Nguyễn Chánh Thi

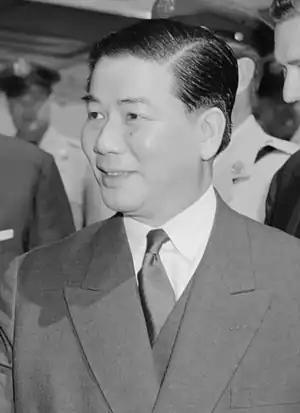
A portrait of a middle-aged man, looking to the left in a half-portrait/profile. He has chubby cheeks, parts his hair to the side and wears a suit and tie.

In 1954, the Vietminh defeated the French Union forces at the Battle of Dien Bien Phu and France decided to withdraw from Vietnam. Under the provisions of the Geneva Accords, the Vietminh's DRV would take control of the northern half of the country, and the SoV the south, pending national reunification elections in 1956. In the meantime, the State of Vietnam remained unstable. The Cao Đài and Hòa Hảo religious sects had their own private armies and de facto states in the Mekong Delta, while the Bình Xuyên organized crime syndicate controlled the national police, had their own military, and dominated the rampant drug trade, prostitution and illegal gambling in the southern capital Saigon. In April and May 1955, Thi fought in VNA airborne units for Prime Minister Diệm against the Binh Xuyen in the Battle for Saigon after Diệm gave them an ultimatum to surrender. When they did not, the VNA attacked and decisively dispersed the Binh Xuyen after a few days of heavy street fighting. This performance so impressed the lifelong bachelor Diệm that he thereafter referred to Thi as his "son". Diệm promoted Thi to the rank of colonel and put him in charge of the Airborne Brigade, which was expanded into a division a few years later. The Central Intelligence Agency (CIA) was not as impressed. One of their reports described Thi as "an opportunist and a man lacking strong convictions". An American military advisor assessed Thi as "tough, unscrupulous, and fearless, but dumb". In October 1955, Diệm deposed Bảo Đại in a fraudulent referendum overseen by his brother Ngô Đình Nhu and declared himself President of the newly proclaimed Republic of Vietnam. The VNA thus became the Army of the Republic of Vietnam, and after Diệm canceled the reunification elections, the Vietnam War ensued.